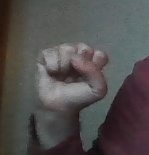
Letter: saad